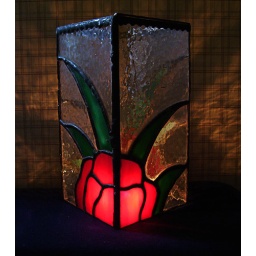
Stained glass candle holder made by Rick P.